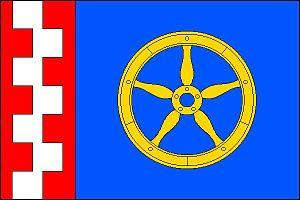
Popelín est une commune du district de Jindřichův Hradec, dans la région de Bohême-du-Sud, en République tchèque. Sa population s'élevait à 491 habitants en 2020.